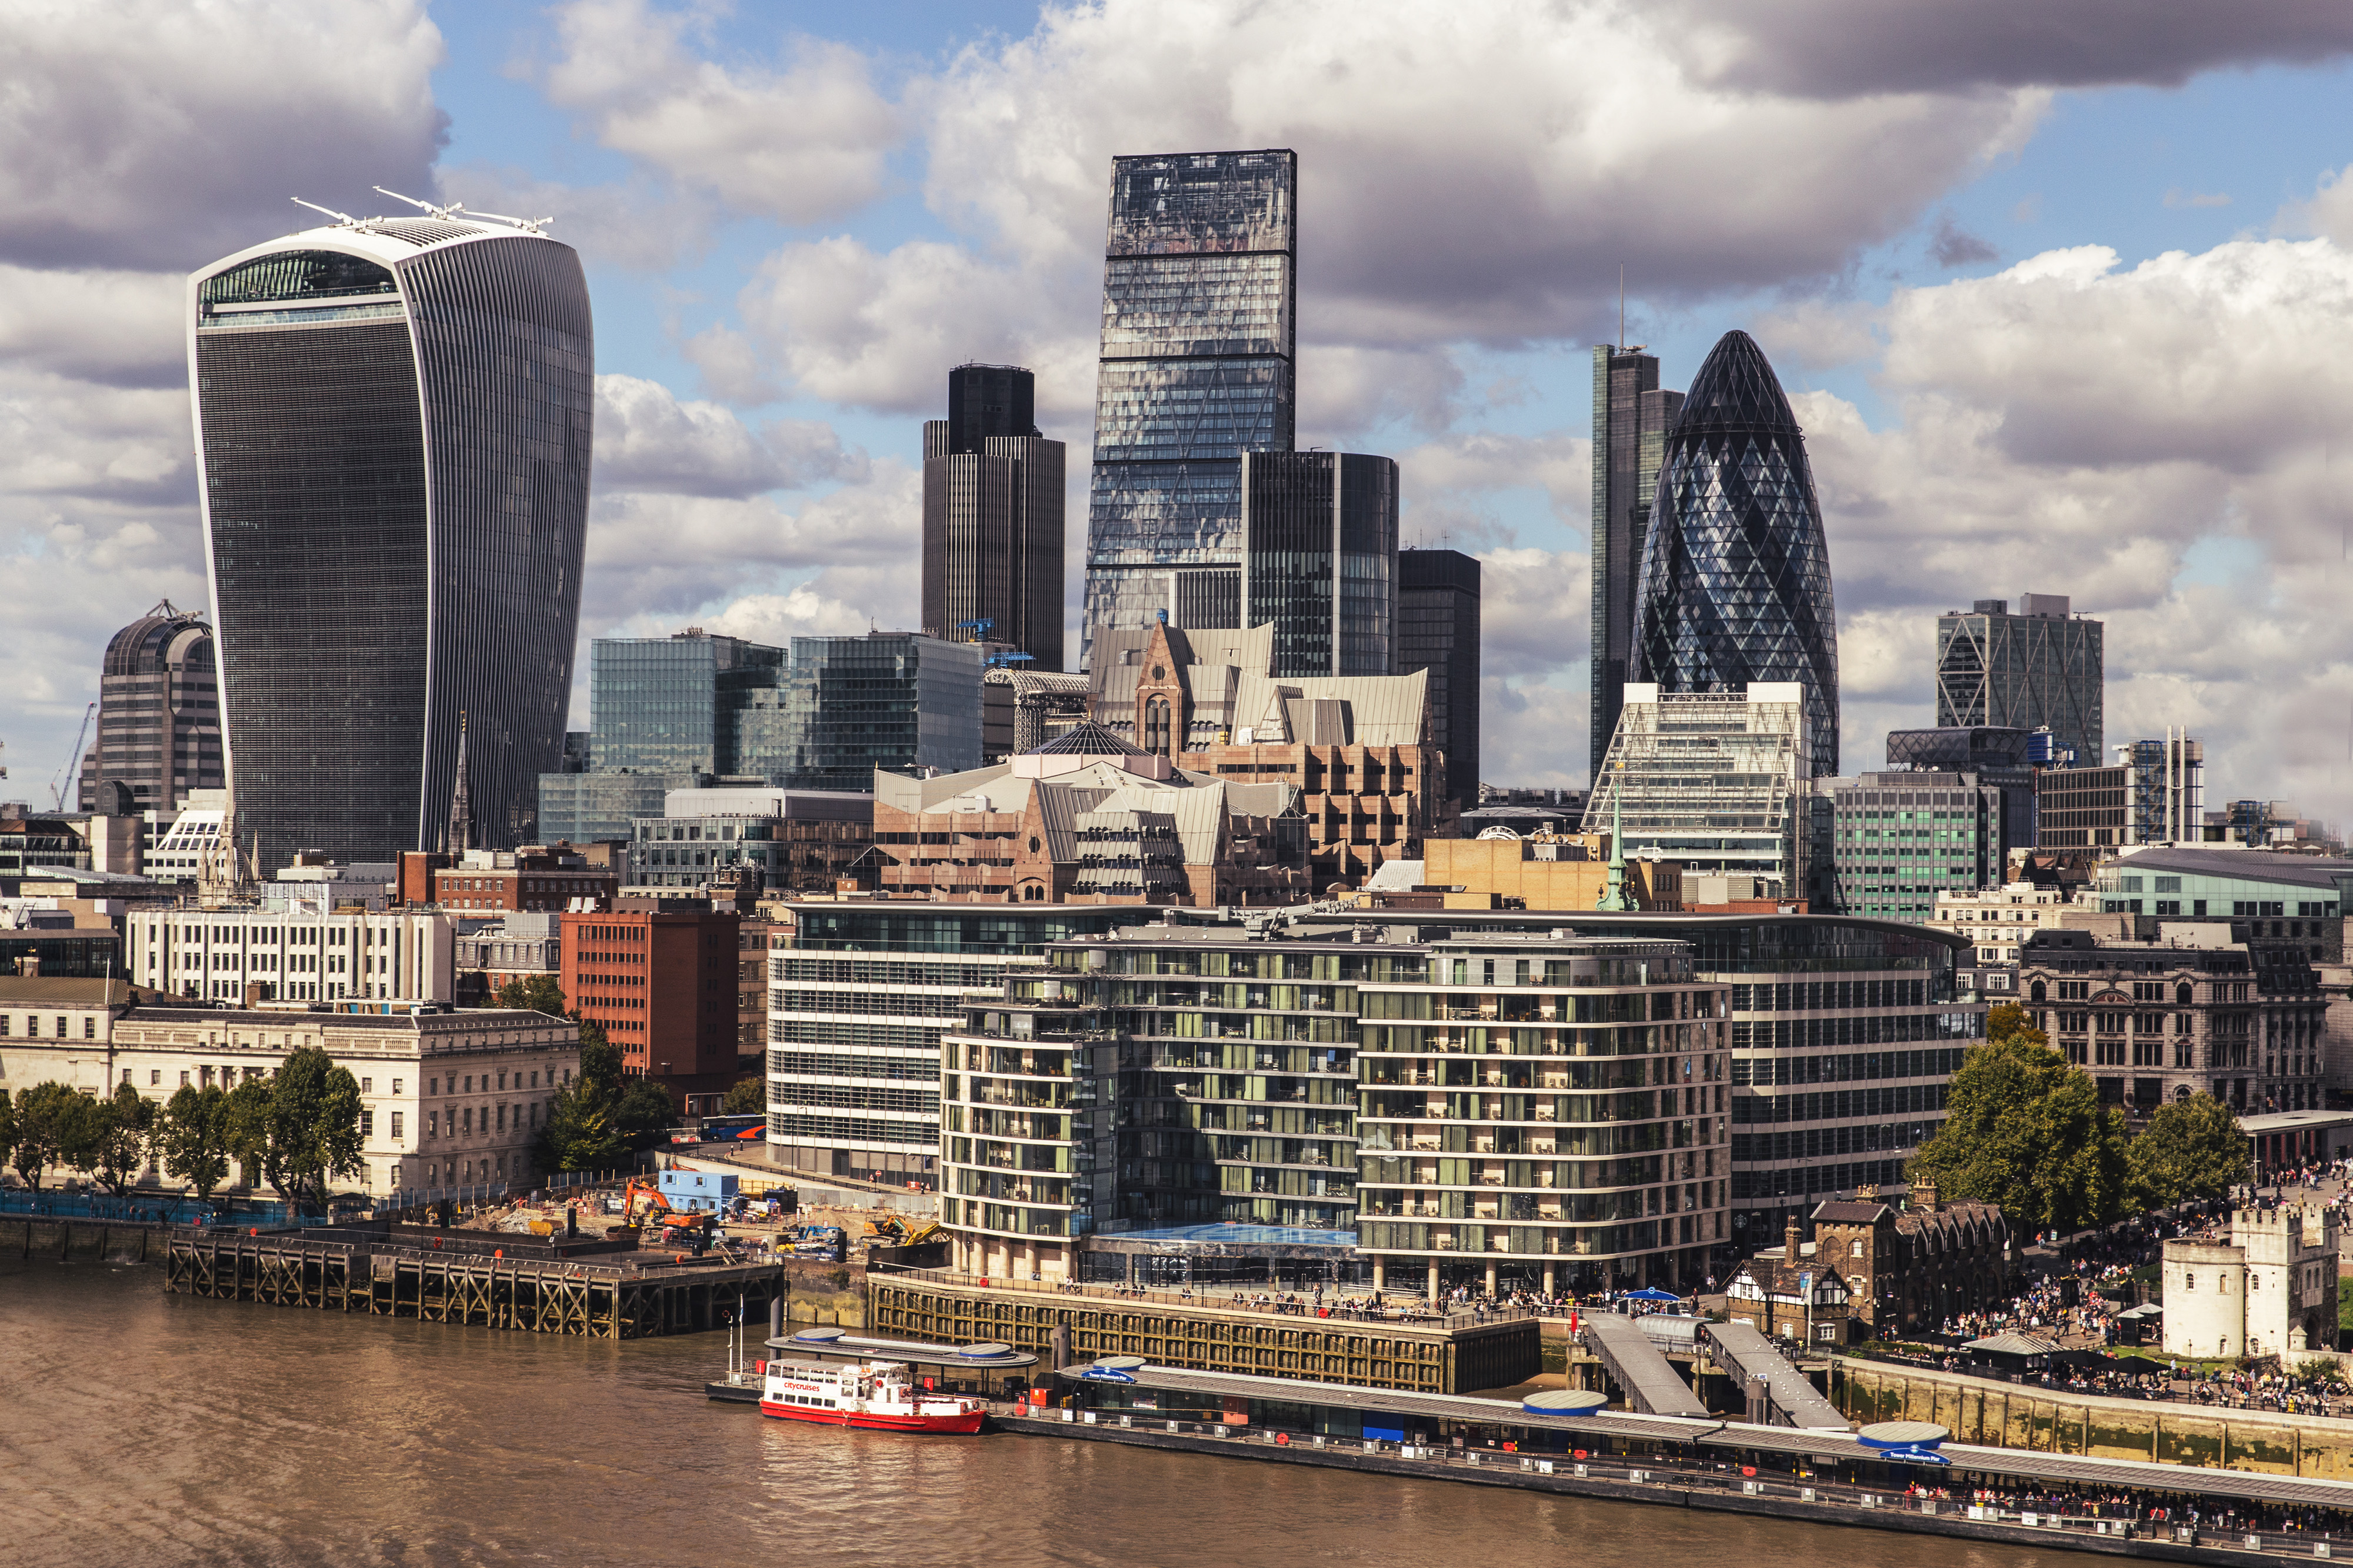
city, cityscape, metropolitan area, skyline, urban area, skyscraper, metropolis, daytime, tower block, human settlement, downtown, sky, building, landmark, architecture, river, real estate, waterway, mixed use, condominium, commercial building, reflection, cloud, tower, photography, landscape, vehicle, horizon, world, harbor